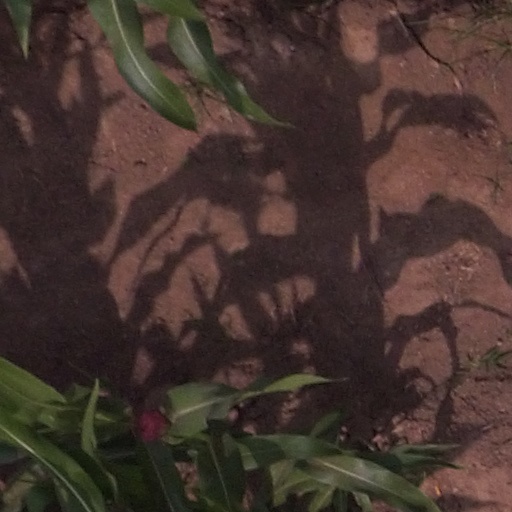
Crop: maize; corn